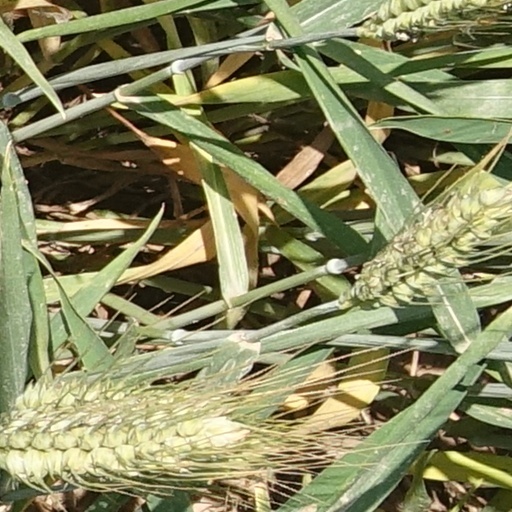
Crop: wheat